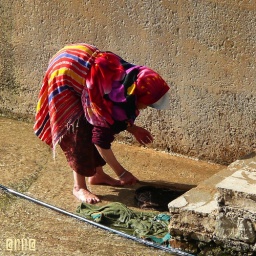
this is taking place every day in the cold water in the river passing Chefchaouen